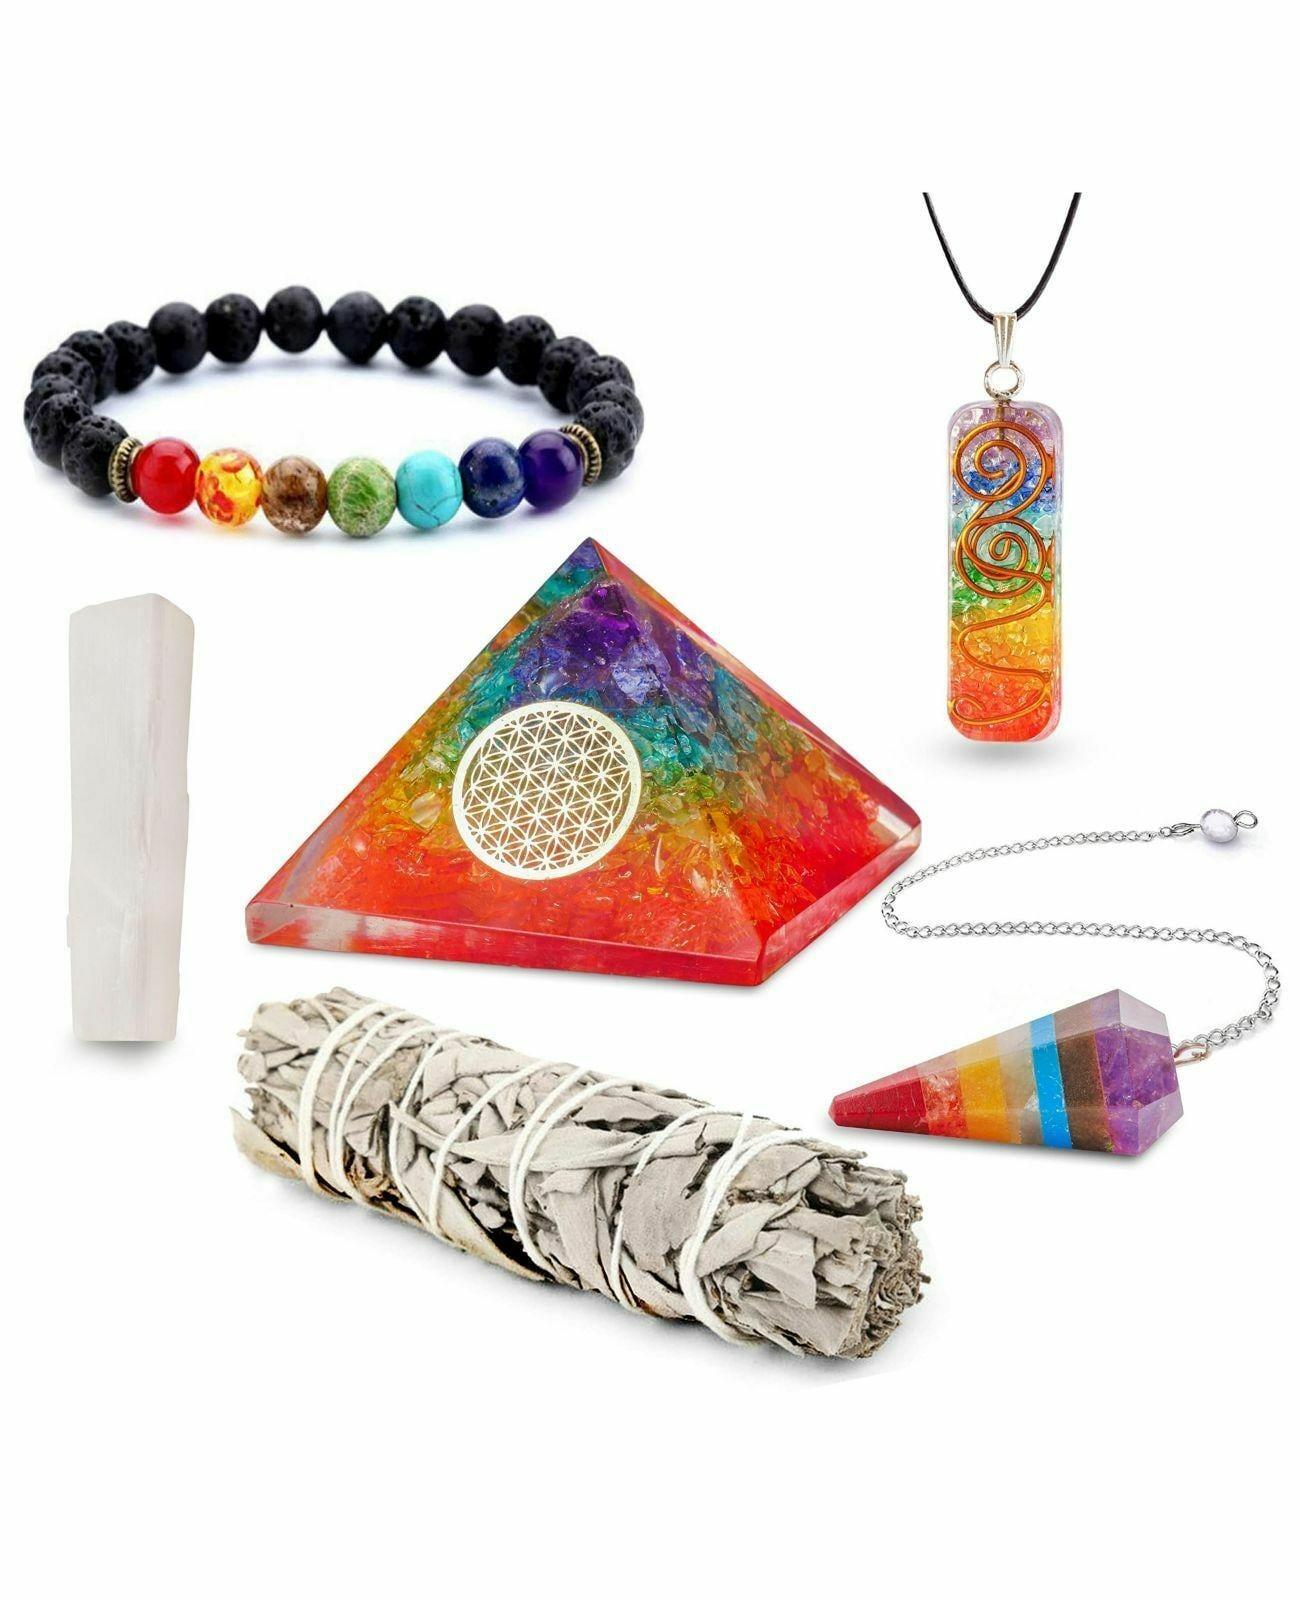
Reikved Seven Chakra Healing Crystals Set Kit Orgone Pyramid Good Luck Bracelet Dowsing Pendulum Whitesage Selenite Palo Santo Stick (Pack Of 599)
Type: Bracelets
Brand: Reikved
Price: Rs. 499
 Buy with confidence - we are committed to providing the best jewelry and excellent services to you. If any quality issue occurs, please dont hesitate to turn to our customer service for help, we will spare no effort to help you solve the problem.
Features: Perfect premium gift Ã¢â‚¬â€œ if you want to mesmerize your loved one for encouragement, celebration or inspiration. Assure this is the perfect gift for beginners, practitioners or just to harmonize. Each kit is gift ready, carefully packaged with passion. We have carefully selected the best combination of the most essential crystals perfect for meditation, healing, yoga, reiki, spiritual practices, harmonizing your special place,The best deluxe healing crystals set, if you looking to balance your chakras, amplify your energy, and heighten your spiritual enlightenment.,Balance chakras - it is thought that energy crystals hold their own vibrational frequency. By using our crystals in your spiritual practice or placing them throughout your home, you can match your own vibration to that of the crystals and cultivate peace, success, or wealth in your life.,Widely used- great for healing, reiki, massage, yoga, spiritual practices, balance chakras, positive energy, meditation, sound sleep, rock collection and study, jewelry making, gift, pocket stone, harmonizing your special place or home decor.,Perfect gift - meaningful gift that changes lives. This beautiful healing crystal set makes a thoughtful gift for beginner spirit junkies or highly awakened souls that want to elevate their spiritual practices.